Red Fort, Muzaffarabad

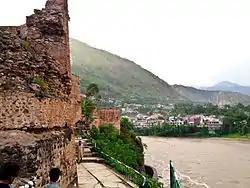
"Red Fort" in 2014

Red Fort, also known as Muzaffarabad Fort, is a 16th-century fortification located in Muzaffarabad, Azad Jammu and Kashmir, Pakistan. Its construction was started by the Chak dynasty of Kashmir in 1559 but it was only completed in 1646 by Sultan Muzaffar Khan, a local ruler and the founder of Muzaffarabad. The fort is locally referred to as the 'Rutta Qila' or just 'qila'.